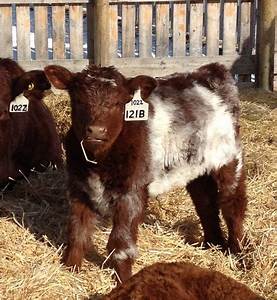
Label: cow